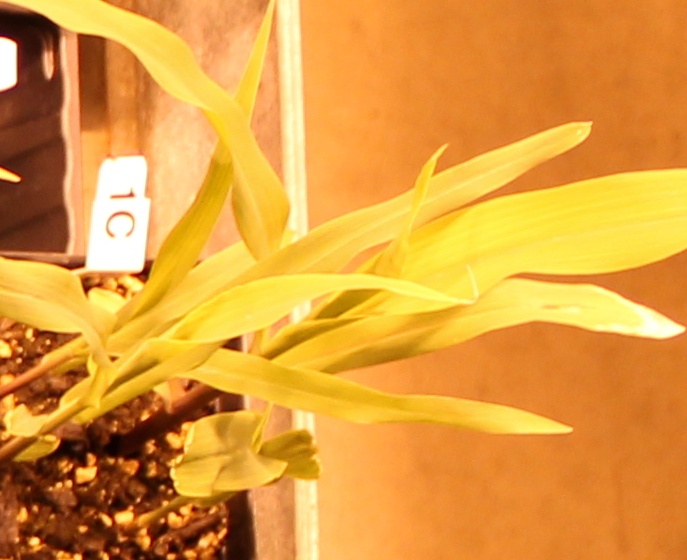
Label: Corn